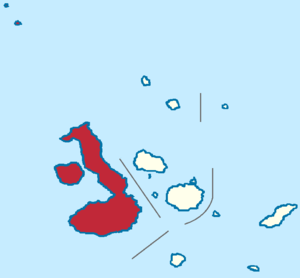
Isabela est un canton d'Équateur situé dans la province de Galápagos.